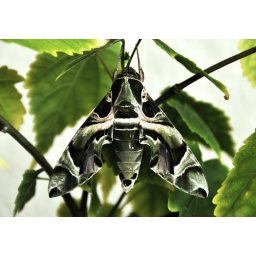
This beautiful moth was found in my wife's flower bed on my front porch.